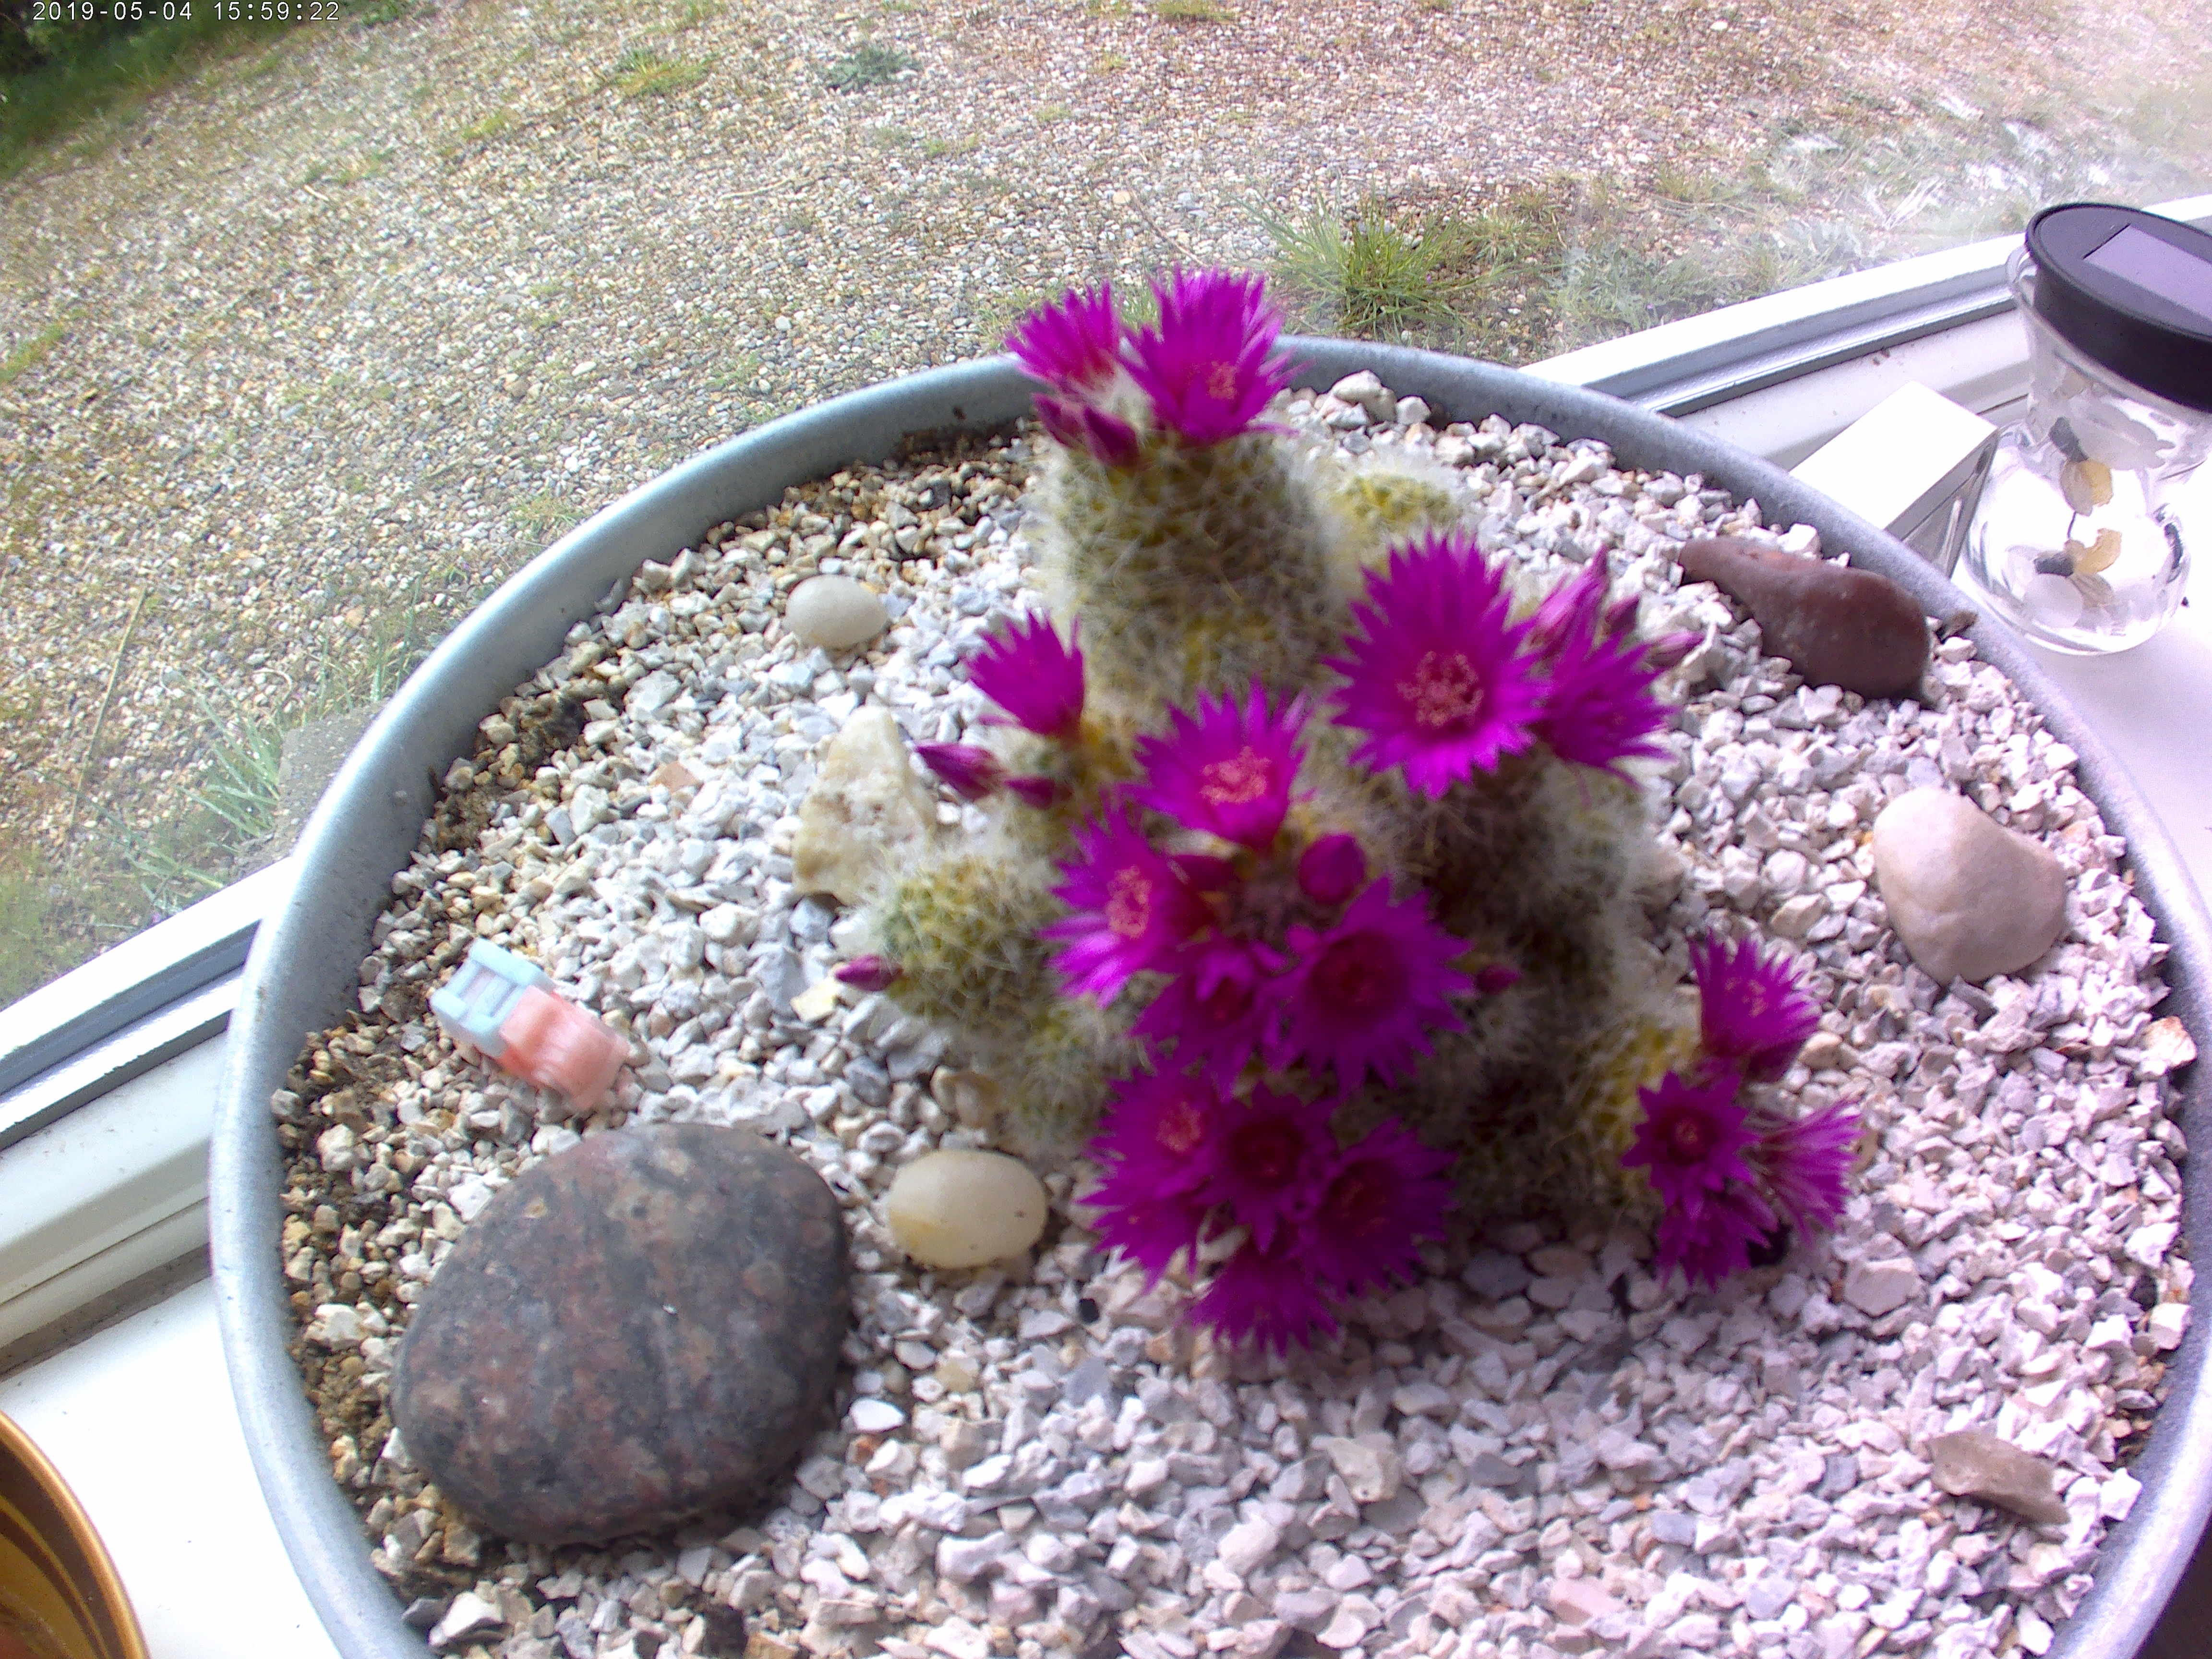
cactus, flowers, flower, plant, purple, terrestrial plant, petal, kitchen utensil, annual plant, magenta, flowering plant, herbaceous plant, landscape, flower arranging, artificial flower, groundcover, soil, thorns, spines, and prickles, houseplant, succulent plant, flowerpot, floral design, floristry, herb, rock, subshrub, cut flowers, garden, grass, shrub, pollen, wildflower, stonecrop family, concrete, pink family, buddleia, caryophyllales